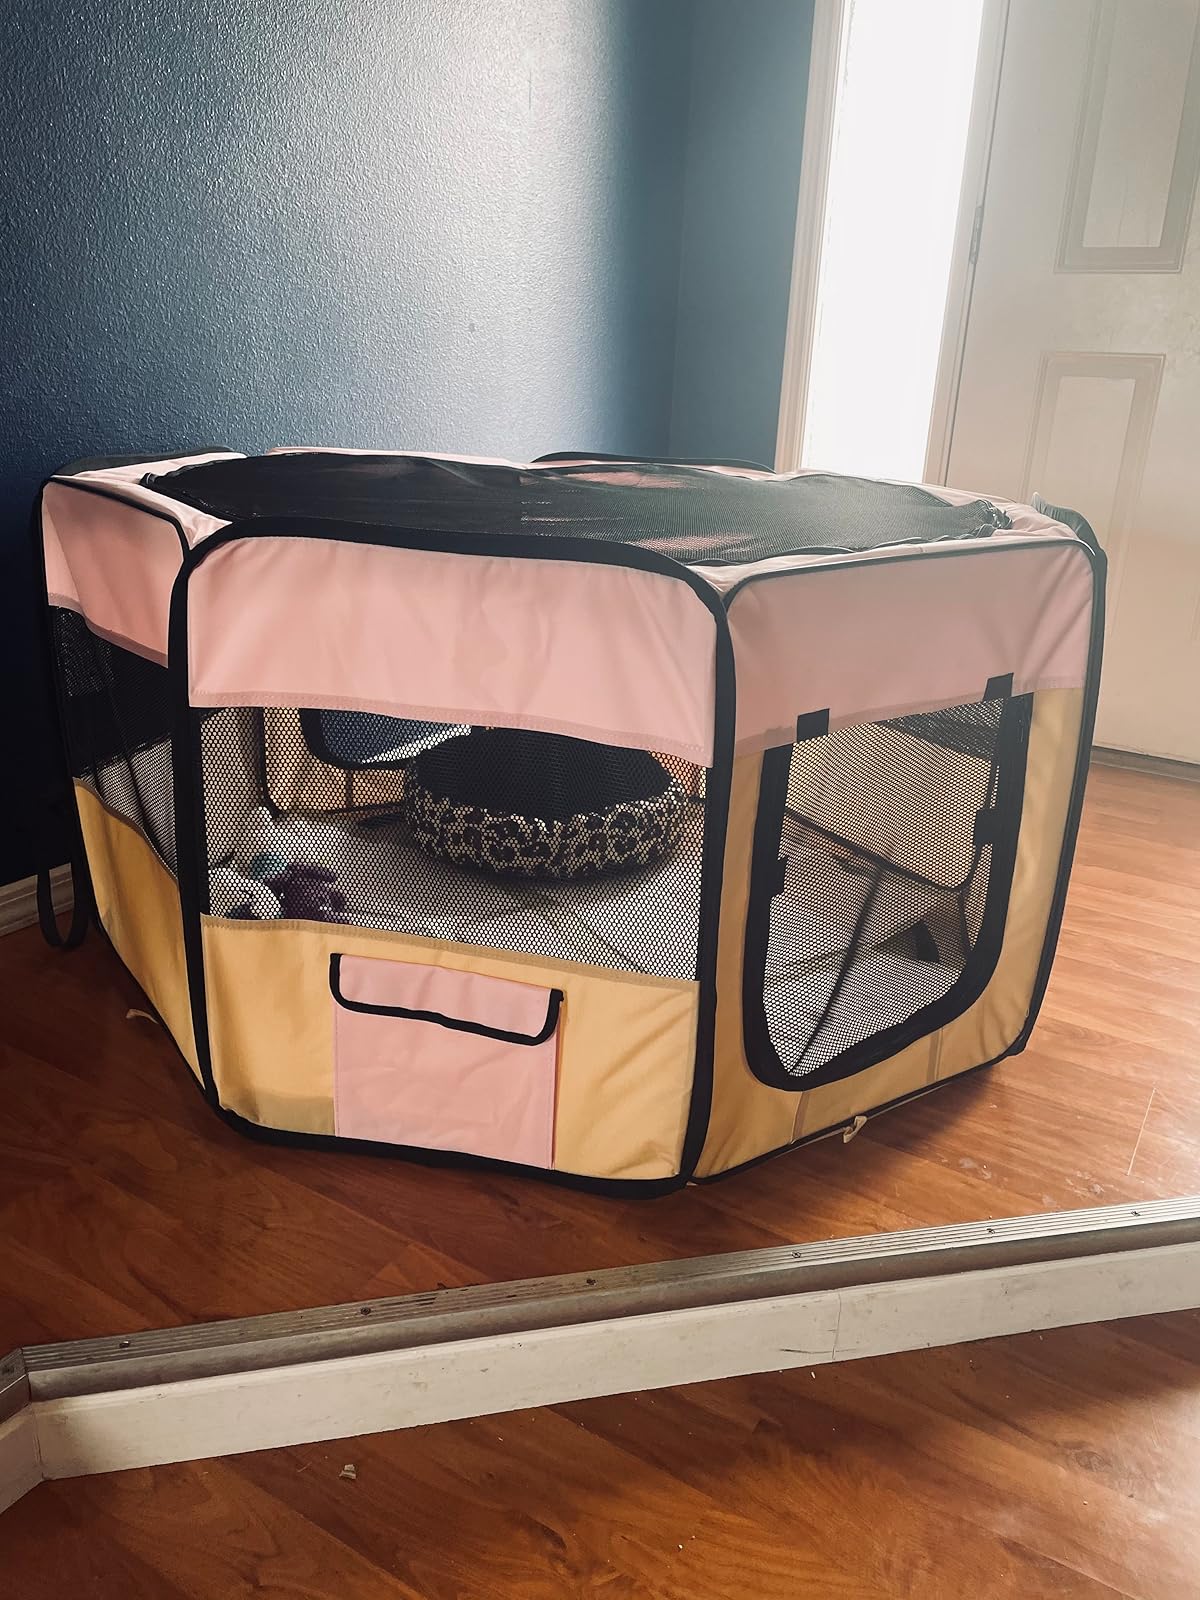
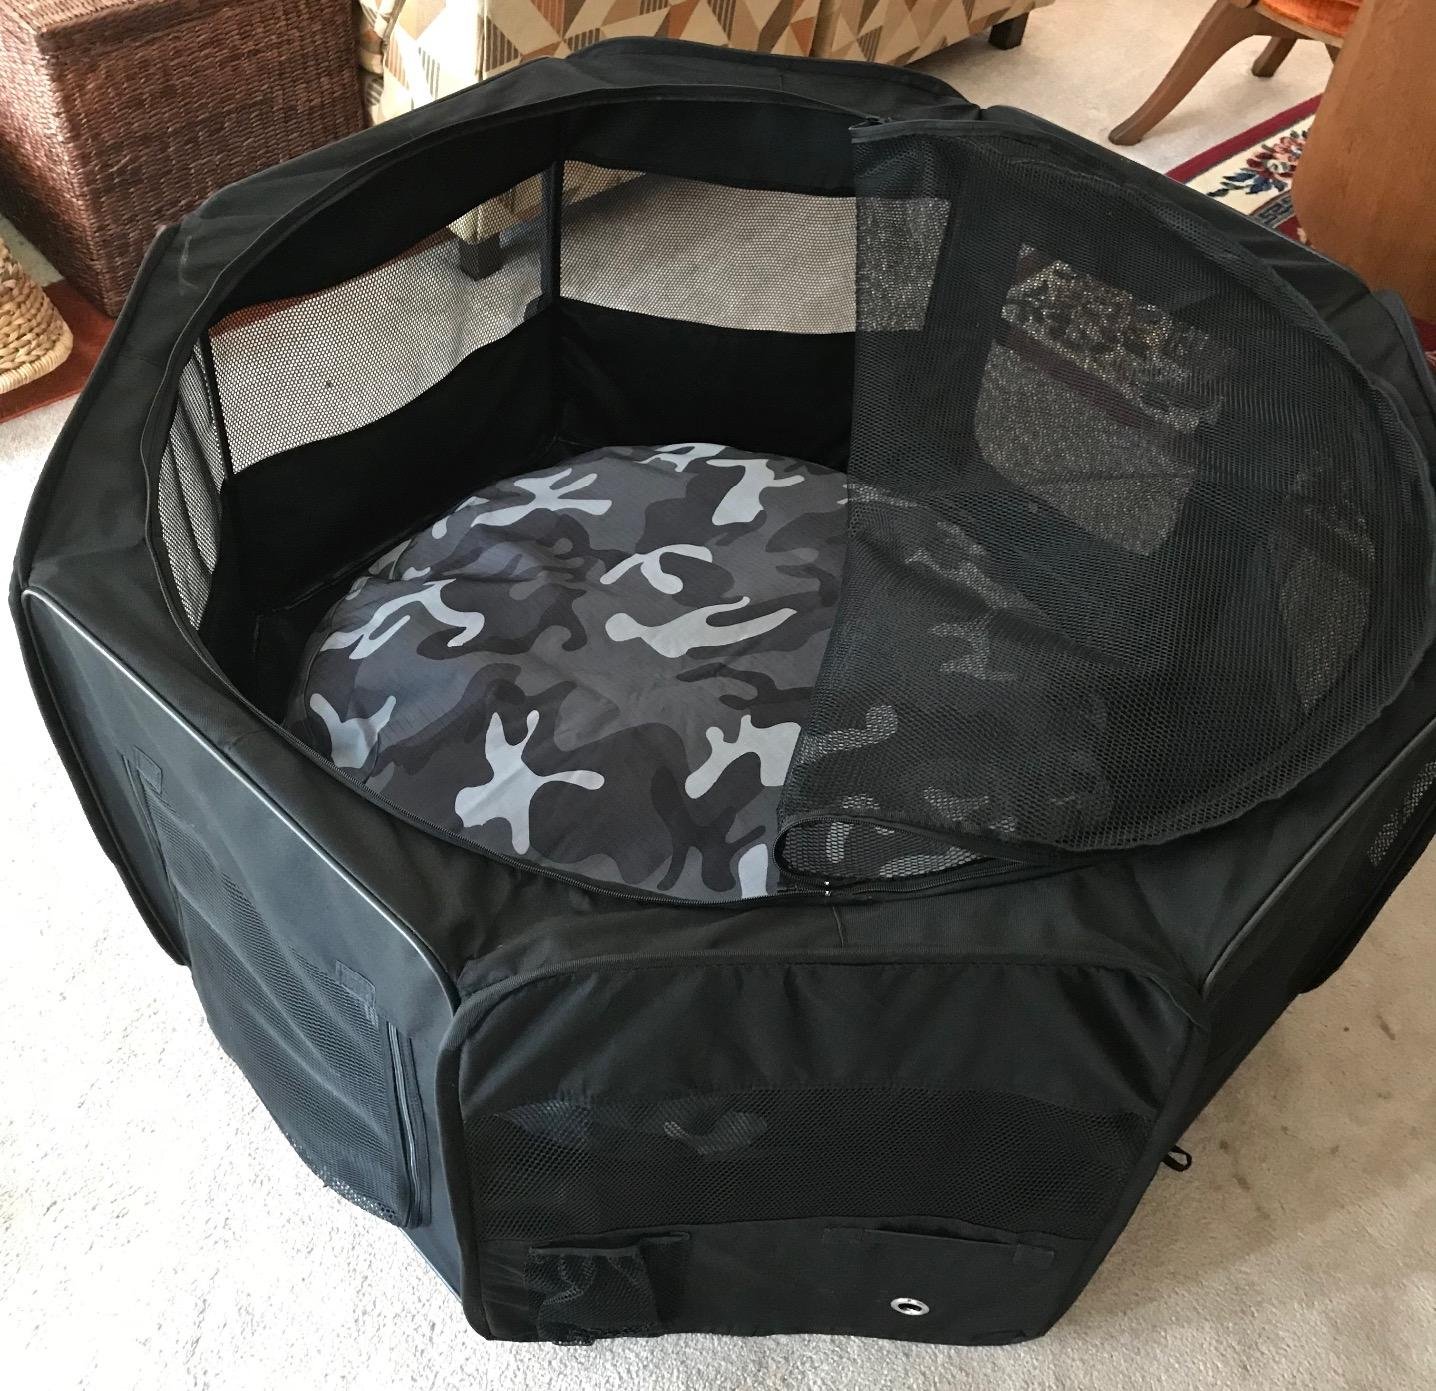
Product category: items_kennel
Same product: no